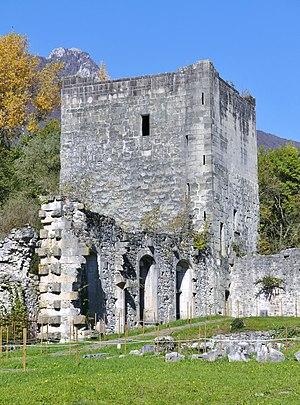
Vue de la tour en ruine du château du Bourget, au Bourget-du-Lac, en Savoie. En arrière-plan se distingue également la Dent du Chat.
Le château du Bourget, appelé également château de Thomas II ou encore château des comtes de Savoie, est un ancien château-palais, du milieu du XIIIᵉ siècle agrandi au fil du temps, dont les ruines se dressent en France sur la commune du Bourget-du-Lac, dans le département de la Savoie en région Auvergne-Rhône-Alpes.